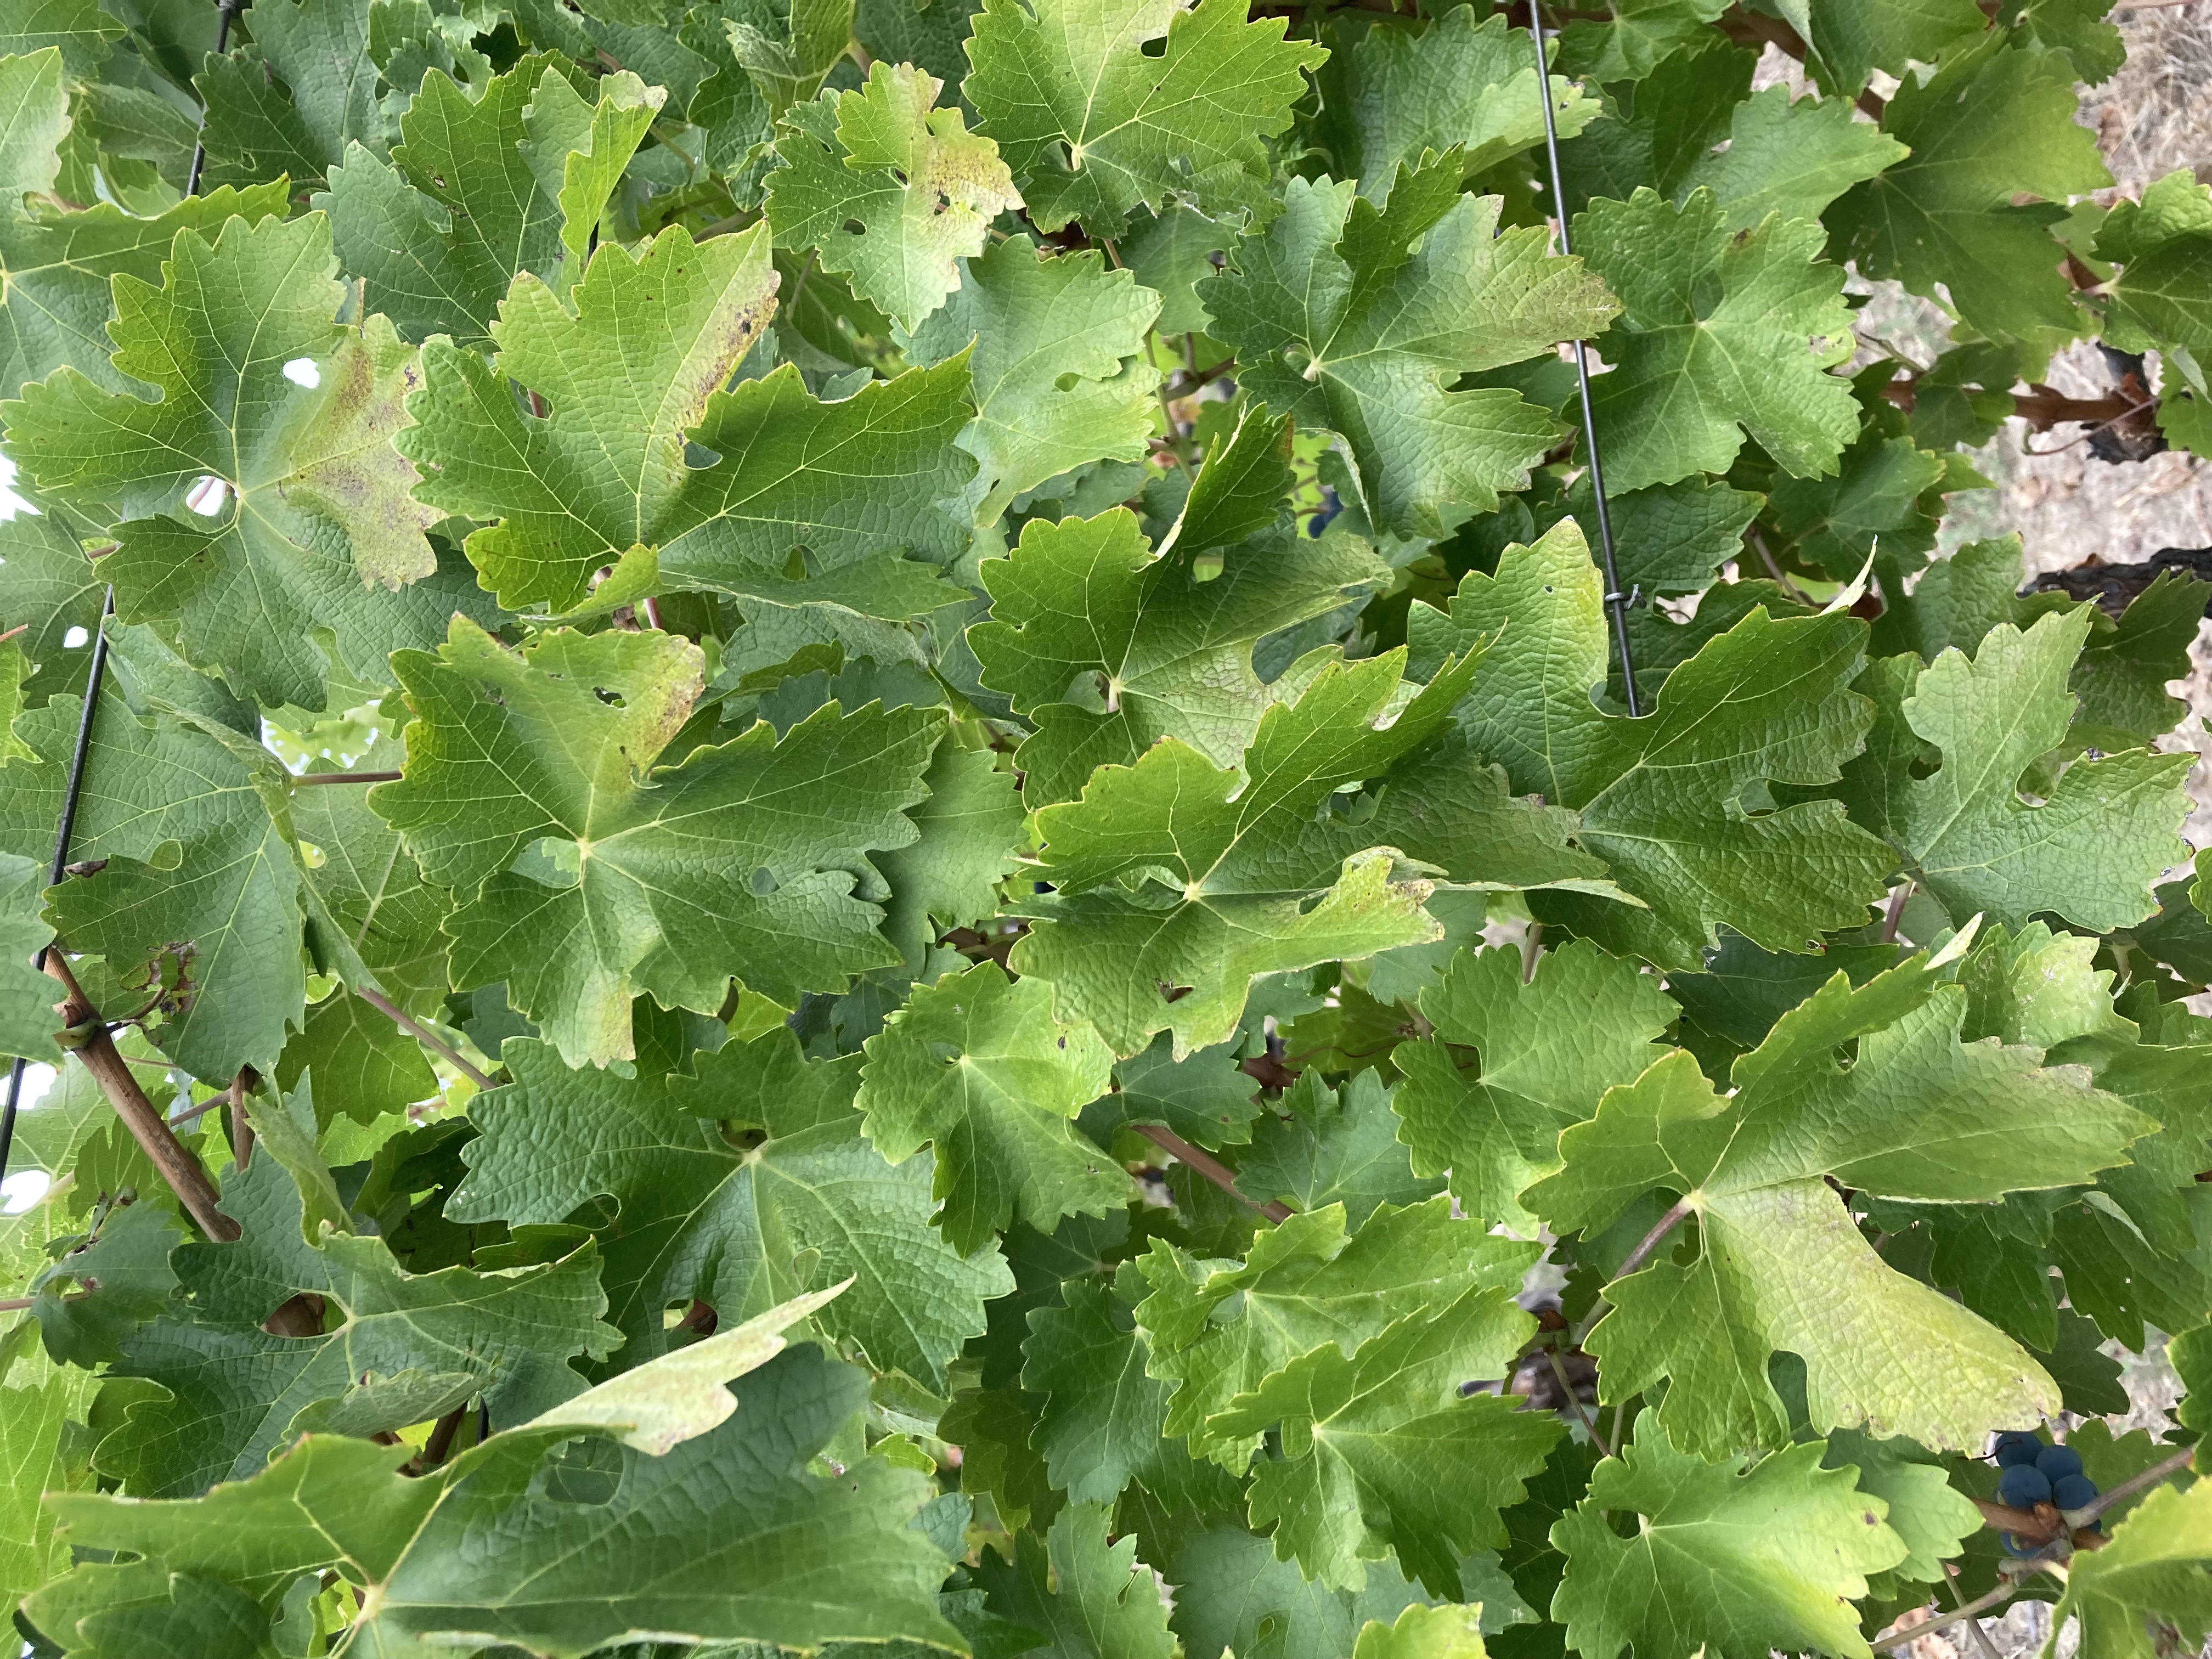
Label: No Virus